Plaza of the Americas (Gainesville, Florida)

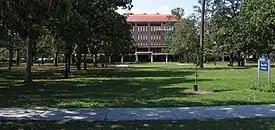
Looking north across the plaza, towards Library West

The Plaza of the Americas is a major center of student activity on the campus of the University of Florida in Gainesville, Florida. It is located in the quad between Library West, Peabody Hall, the University Auditorium, and the Chemistry Building.